Y Cymro

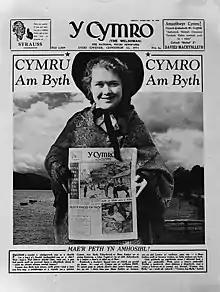
"Y Cymro", 1954 St David's Day edition

"Y Cymro" was relaunched in Wrexham in 1932, when the title was purchased by Rowland Williams of Woodall, Minshall, Thomas & Co., Oswestry (the owners of Hughes & Son publishers of Wrexham).